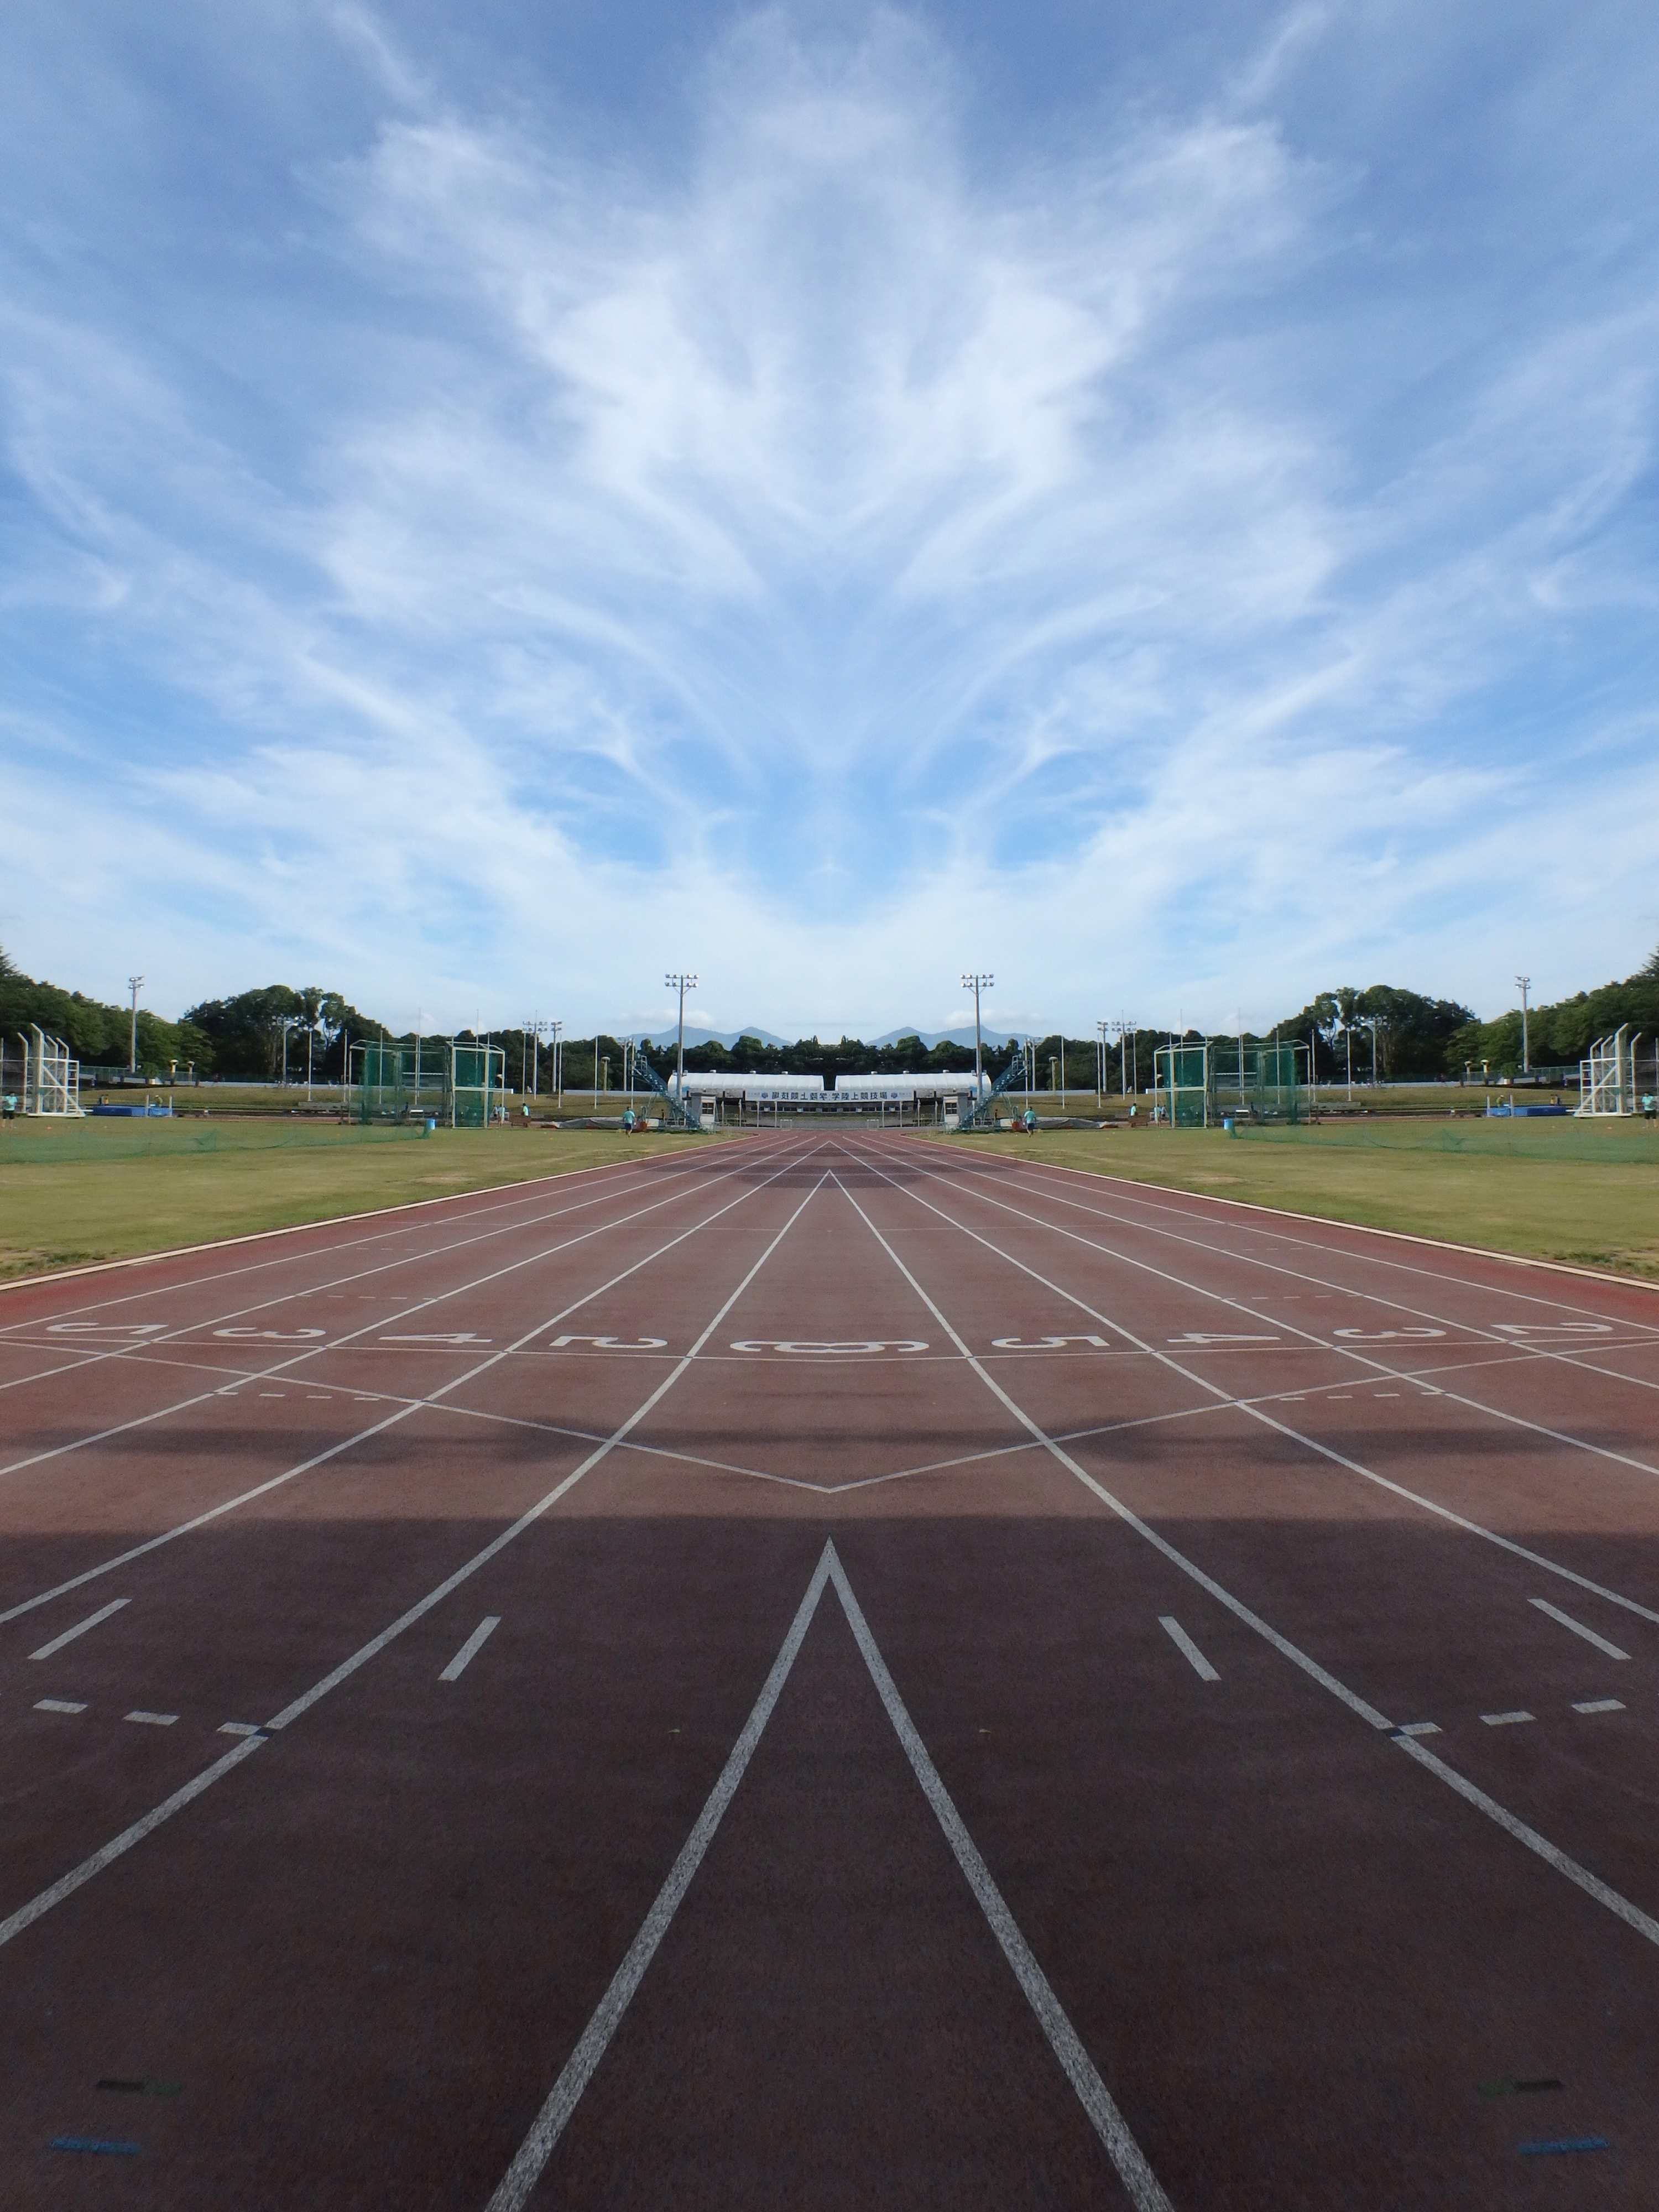
structure, park, exercise, lane, stadium, baseball field, arena, sports, race track, baseball park, geographical feature, sport venue